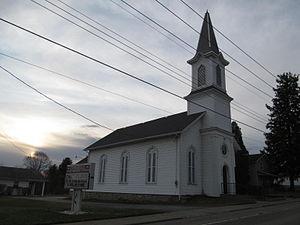
Centerville est un borough situé au nord-est du comté de Crawford, en Pennsylvanie, aux États-Unis. En 2010, il comptait une population de 218 habitants.